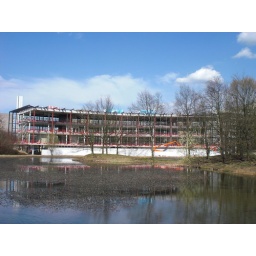
The new building is reflected in a small lake on the university's area